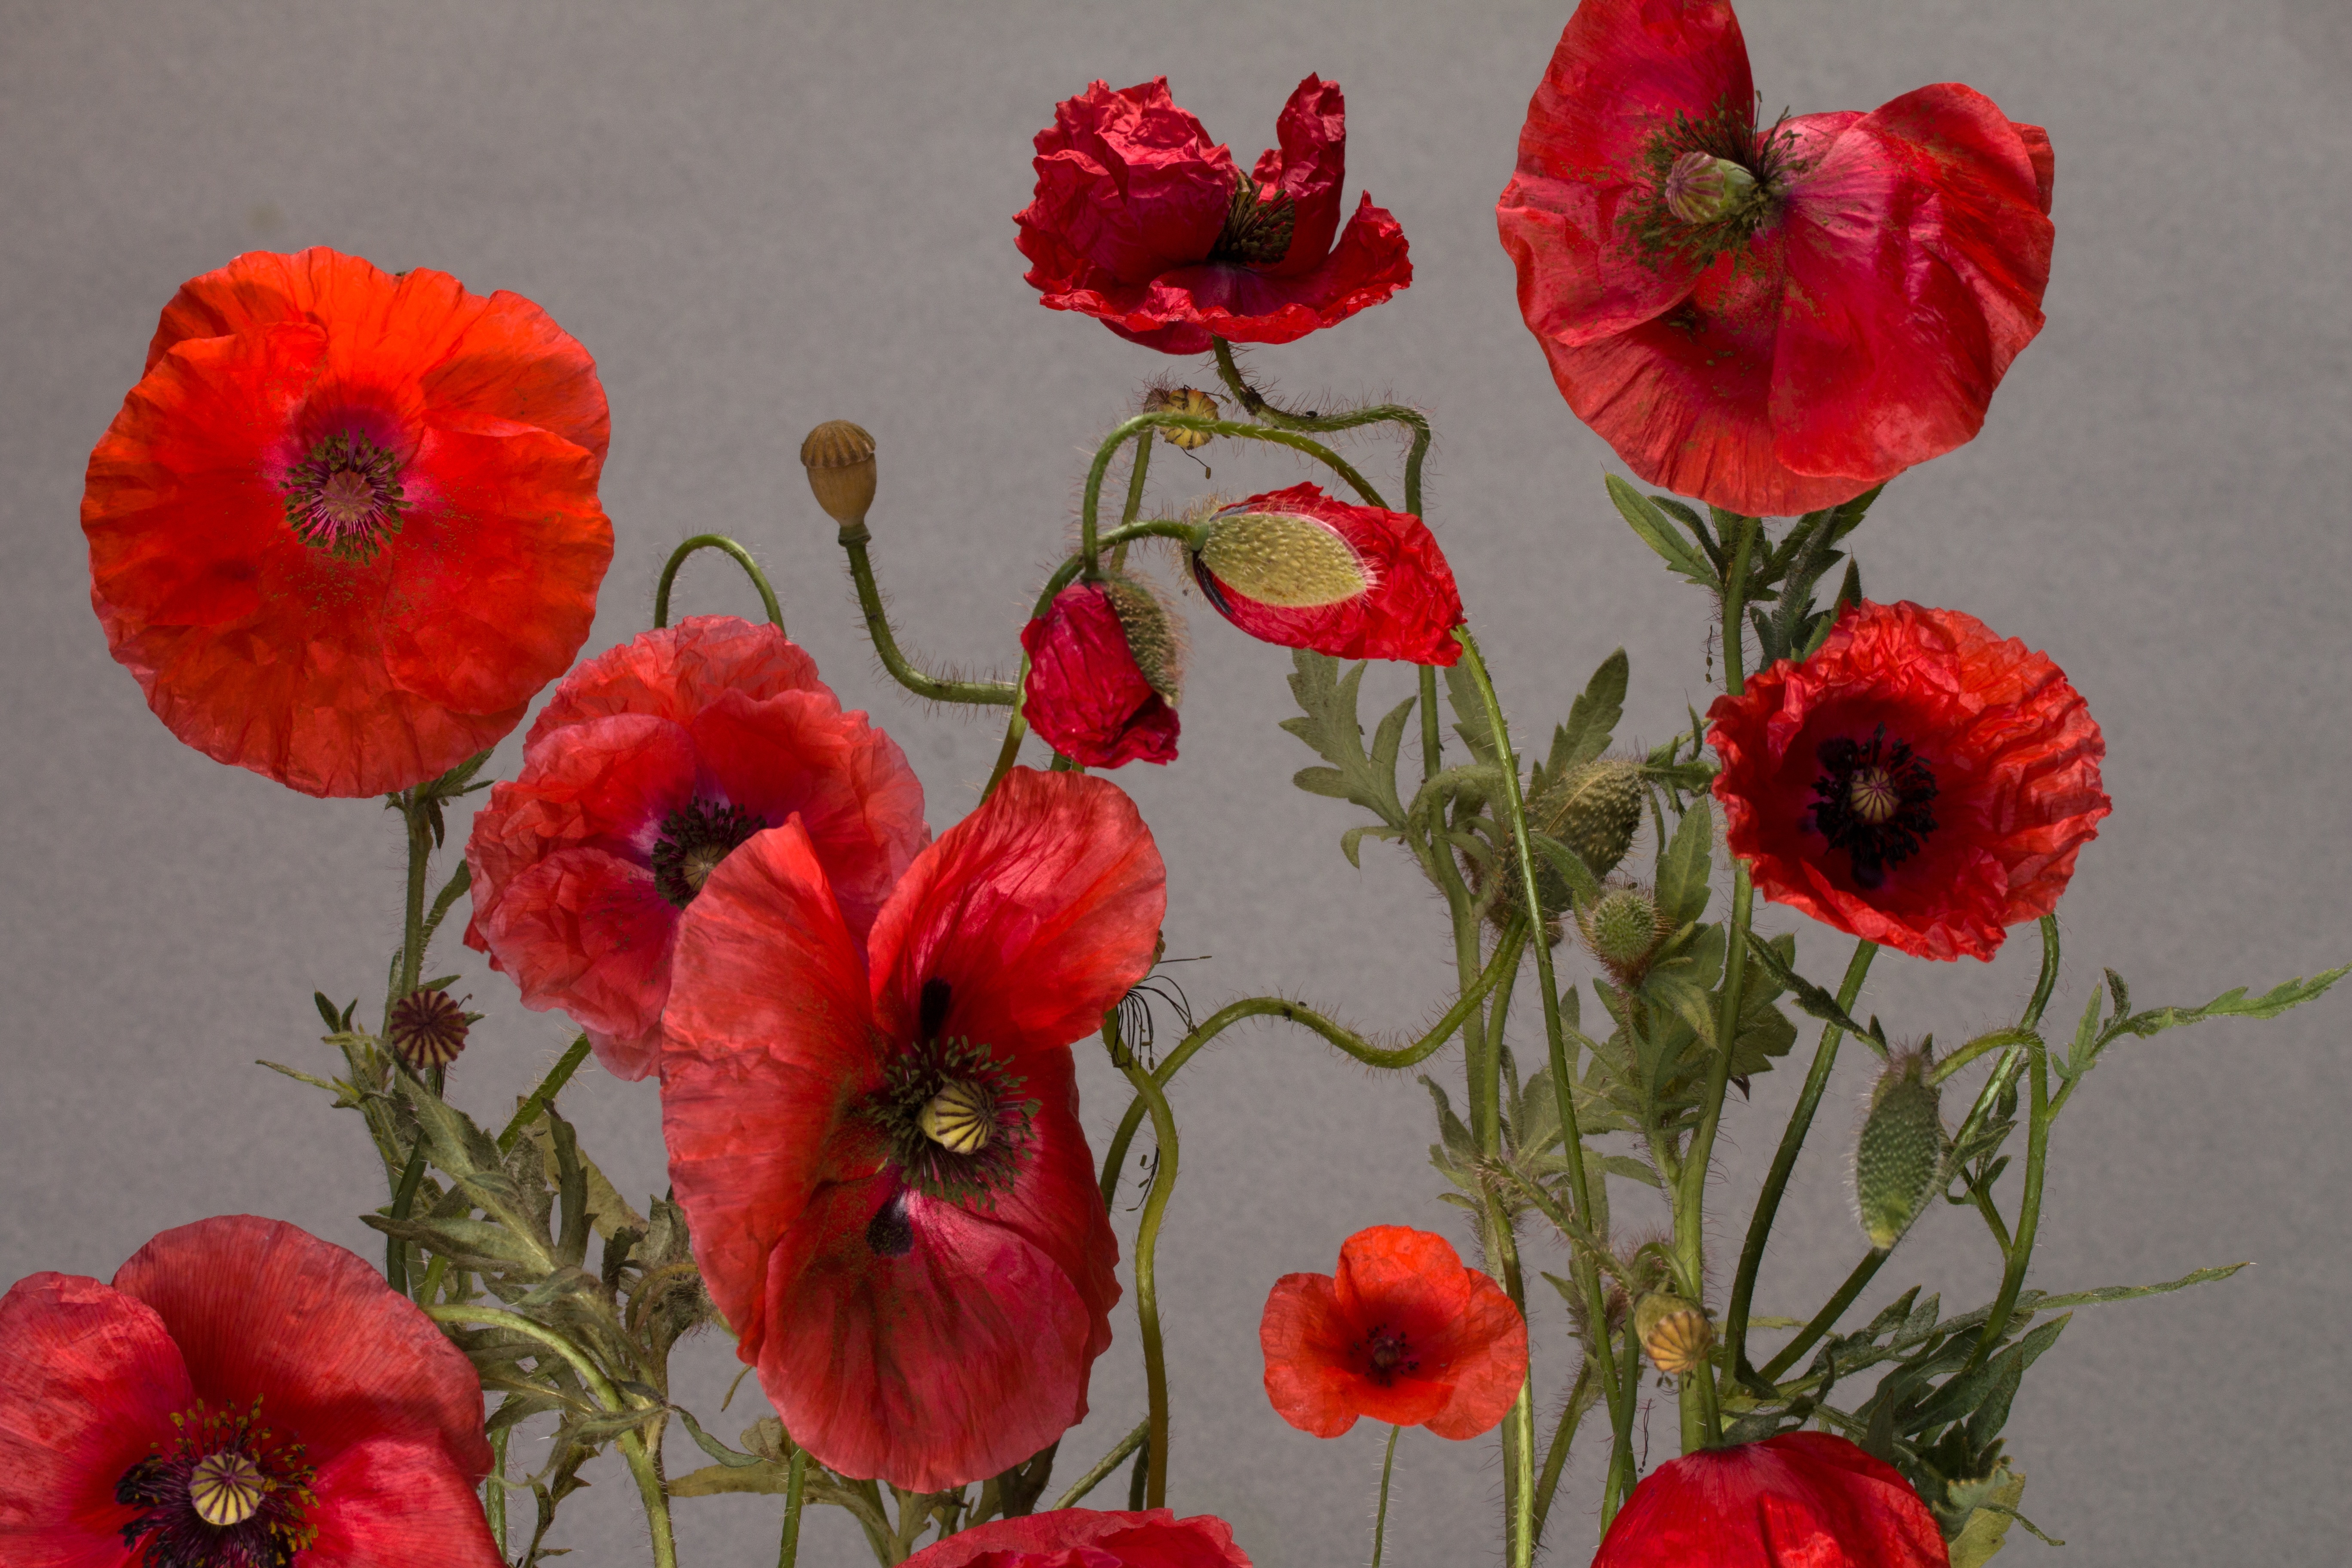
blossom, plant, flower, petal, bloom, red, flora, klatschmohn, poppy flower, carnation, poppy, floristry, coquelicot, dianthus, hollyhocks, flowering plant, annual plant, land plant, poppy family